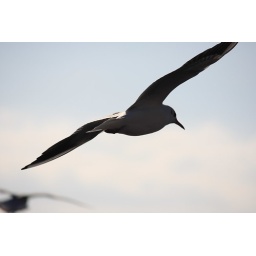
Photo taken in Saratov near the Saratov bridge across the river Volga